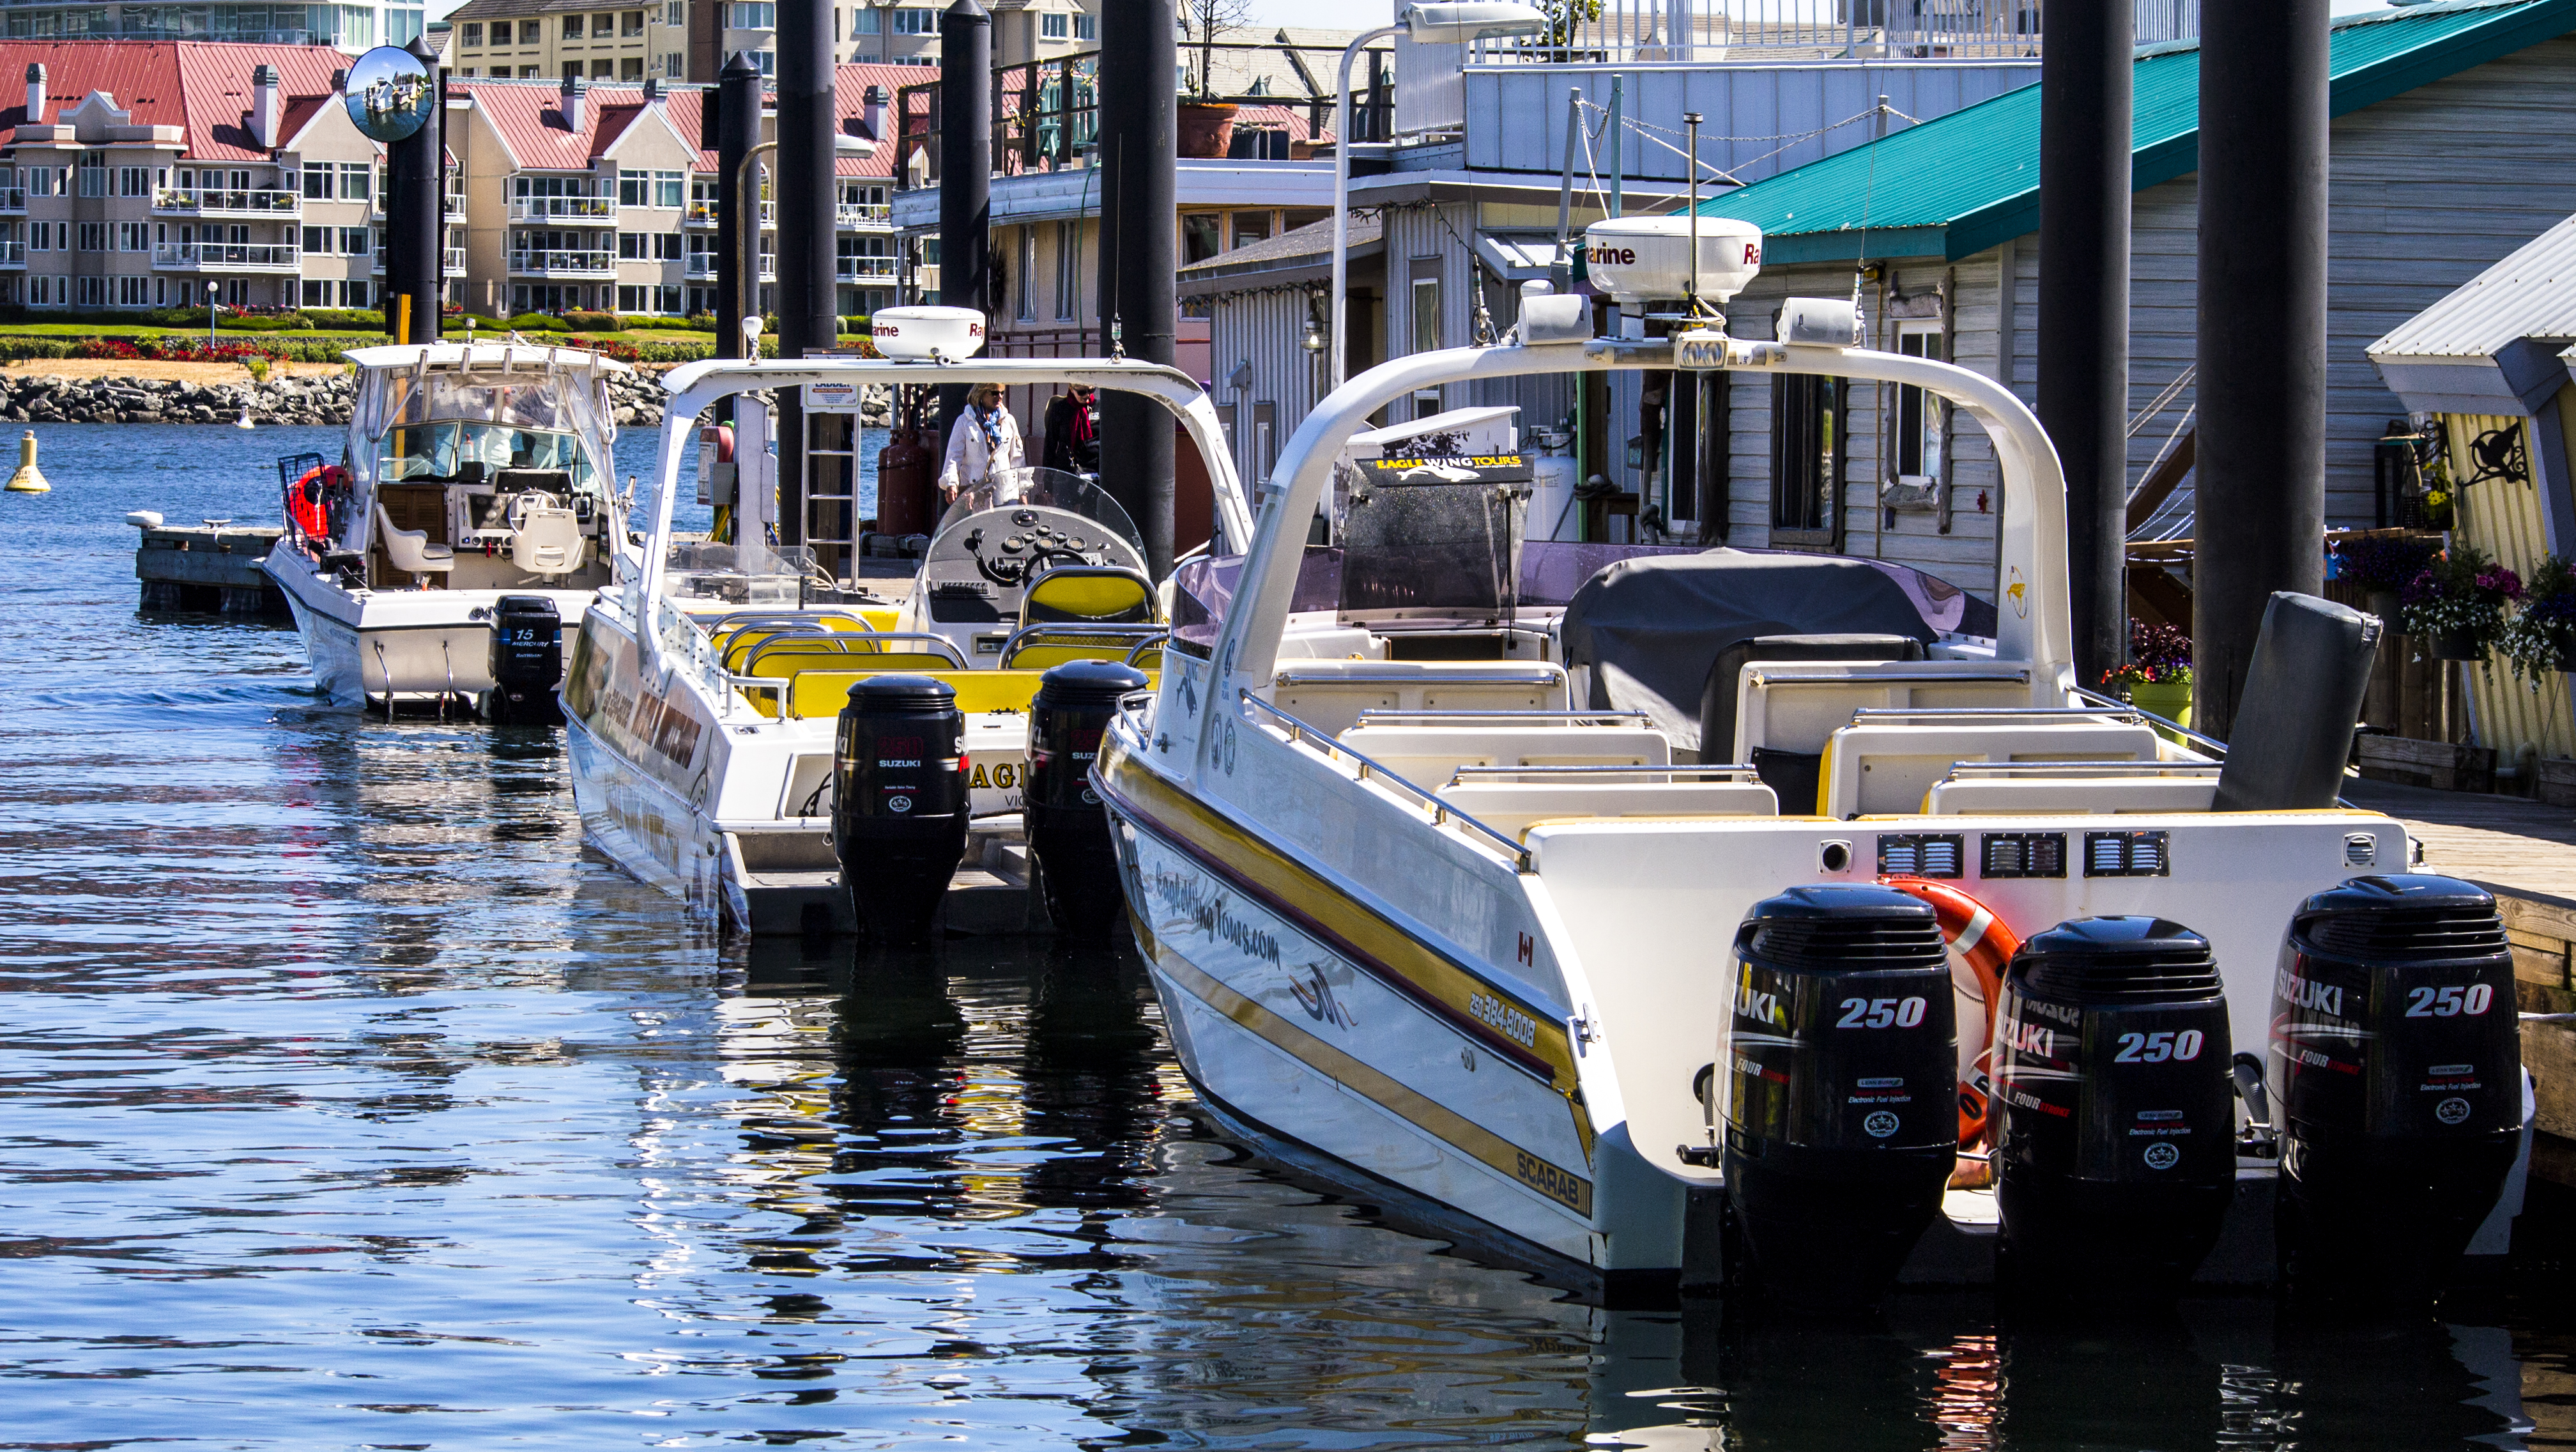
water, dock, group, boat, house, pier, canal, cityscape, vacation, transport, vehicle, fisherman, color, tourism, waterway, public transport, life, living, creativecommons, lines, three, canada, boats, marine, motor, british, victoria, wharf, mariner, columbia, pairs, personal, warf